Rubaiyat of Omar Khayyam

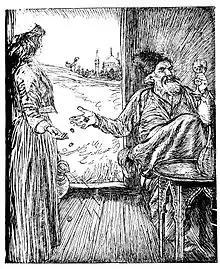
Illustration by Edmund Joseph Sullivan for Quatrain 12 of FitzGerald's First Version.

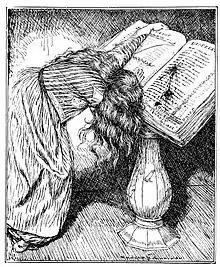
Illustration by Edmund Joseph Sullivan for Quatrain 51 of FitzGerald's First Version.

Of the five editions published, four were published under the authorial control of FitzGerald. The fifth edition, which contained only minor changes from the fourth, was edited posthumously on the basis of manuscript revisions FitzGerald had left.